2010 Sidecarcross World Championship

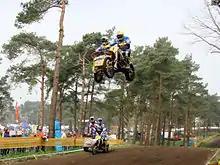
The 2010 champion Daniël Willemsen in action in 2009.

Every Grand Prix weekend is split into two races, both held on the same day. This means, the 2011 season with its thirteen Grand Prix has 26 races. Each race lasts for 30 minutes plus two laps. The two races on a weekend actually get combined to determine an overall winner. In case of a tie, the results of the second race as used to determined the winner. While this overall winners receives no extra WC points, they usually are awarded a special trophy. Race start times are set at 13:30 and 16:00.